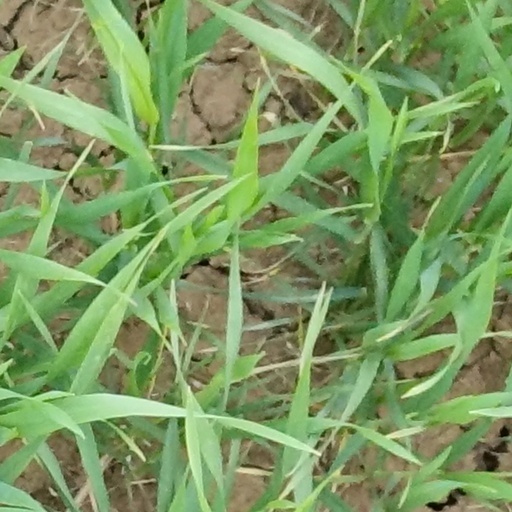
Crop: wheat